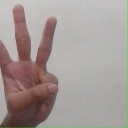
अक्षर: व